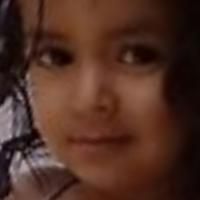
Age group: age 01-10